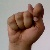
The image shows a hand gesture representing the letter 'T' in Indian Sign Language.